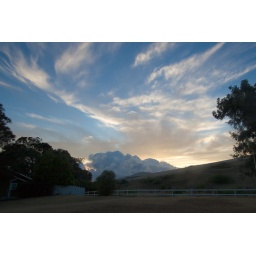
The clouds felt very low to the ground in Waimea, HI. Taken near sunset.